History of hospitals

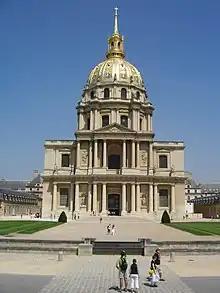
The church at Les Invalides in Paris, showing the typically close connection between hospitals and the Catholic church

Medieval hospitals in Europe followed a similar pattern to the Byzantine. They were religious communities, with care provided by monks and nuns. An old French term for hospital is "hôtel-Dieu", "hostel of God." Some were attached to monasteries; others were independent and had their own endowments, usually of property, which provided income for their support. Some hospitals were multi-functional while others were founded for specific purposes such as leper hospitals, or as refuges for the poor, or for pilgrims: not all cared for the sick.